Resolute desk

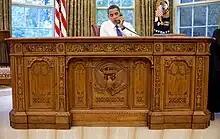
President Barack Obama sitting at the "Resolute" desk in 2009

The "Resolute" desk, also known as the Hayes desk, is a nineteenth-century partners desk used by several presidents of the United States in the White House as the Oval Office desk, including the five most recent presidents. The desk was a gift from Queen Victoria to President Rutherford B. Hayes in 1880 and was built from the oak timbers of the British Arctic exploration ship . The desk was created by William Evenden, a skilled joiner at Chatham Dockyard in Kent, probably from a design by Morant, Boyd, & Blanford. The desk has been modified twice, with a kneehole panel added in 1945 and a plinth added to the desk in 1961.